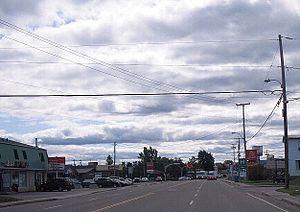
Vue sur la route 169 traversant Roberval, Québec, Canada.
Roberval est une ville de la province de Québec située au bord du lac Saint-Jean dans la municipalité régionale de comté du Domaine-du-Roy et dans la région administrative de Saguenay–Lac-Saint-Jean.